Geronimo Springs Museum

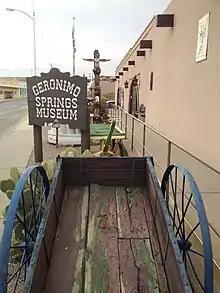
Geronimo Springs Museum, Truth or Consequences, NM

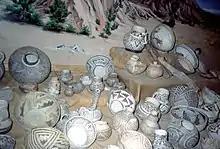
Detail of Mimbres pottery exhibit at the museum

The Geronimo Springs Museum is a small regional museum located in Truth or Consequences, New Mexico. It is named after Geronimo Hot Springs, one of numerous hot springs in the Hot Springs Artesian Basin. The springs were named after the Chiricahua Apache leader Geronimo (1829–1909) from the Bedonkohe band of the Apache people.